Party for Socialism and Liberation

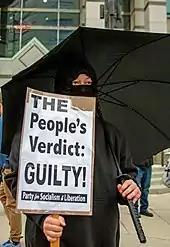
A PSL supporter protesting against the 2021 killing of Ma'Khia Bryant

PSL is a Marxist-Leninist party. PSL's program and constitution simply identify PSL as Marxist, while PSL's other writings identify PSL as a Marxist-Leninist party in the Leninist party model. Other socialists, such as Green presidential candidate Howie Hawkins, label PSL as second campist.